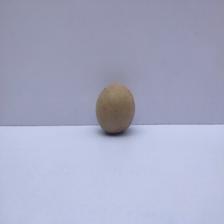
Size: Small